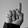
ASL letter: D